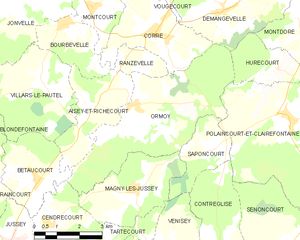
Carte des communes françaises